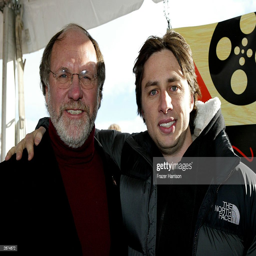
politician and actor attend the premiere during festival